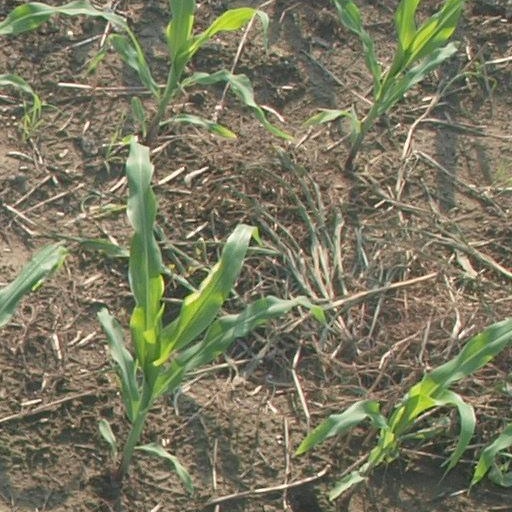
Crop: maize; corn